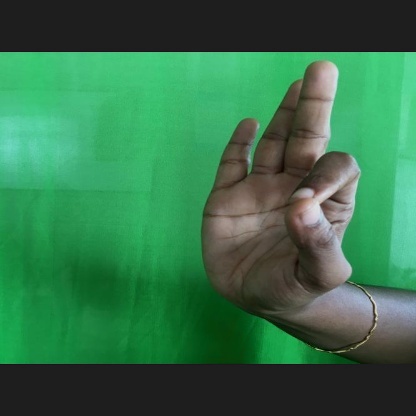
Mudra: Aralam